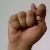
The image shows a hand gesture representing the letter 'T' in Indian Sign Language.